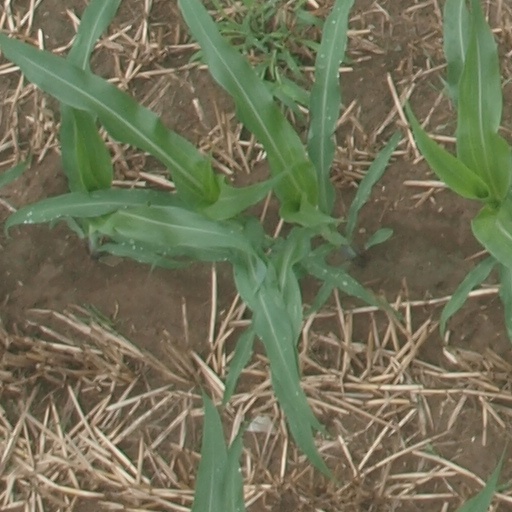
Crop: maize; corn